Academia Nacional del Tango de la República Argentina

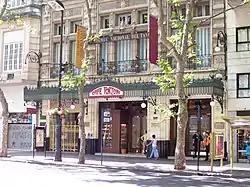
External view from the Avenida de Mayo

Academia Nacional del Tango de la República Argentina is an institution in Buenos Aires, Argentina, located in the Avenida de Mayo above the Café Tortoni.